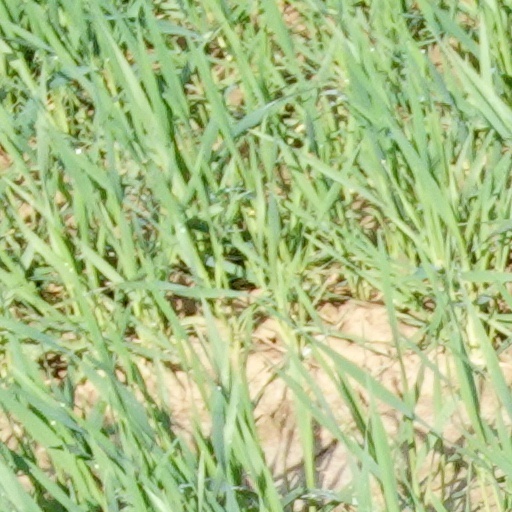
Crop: wheat